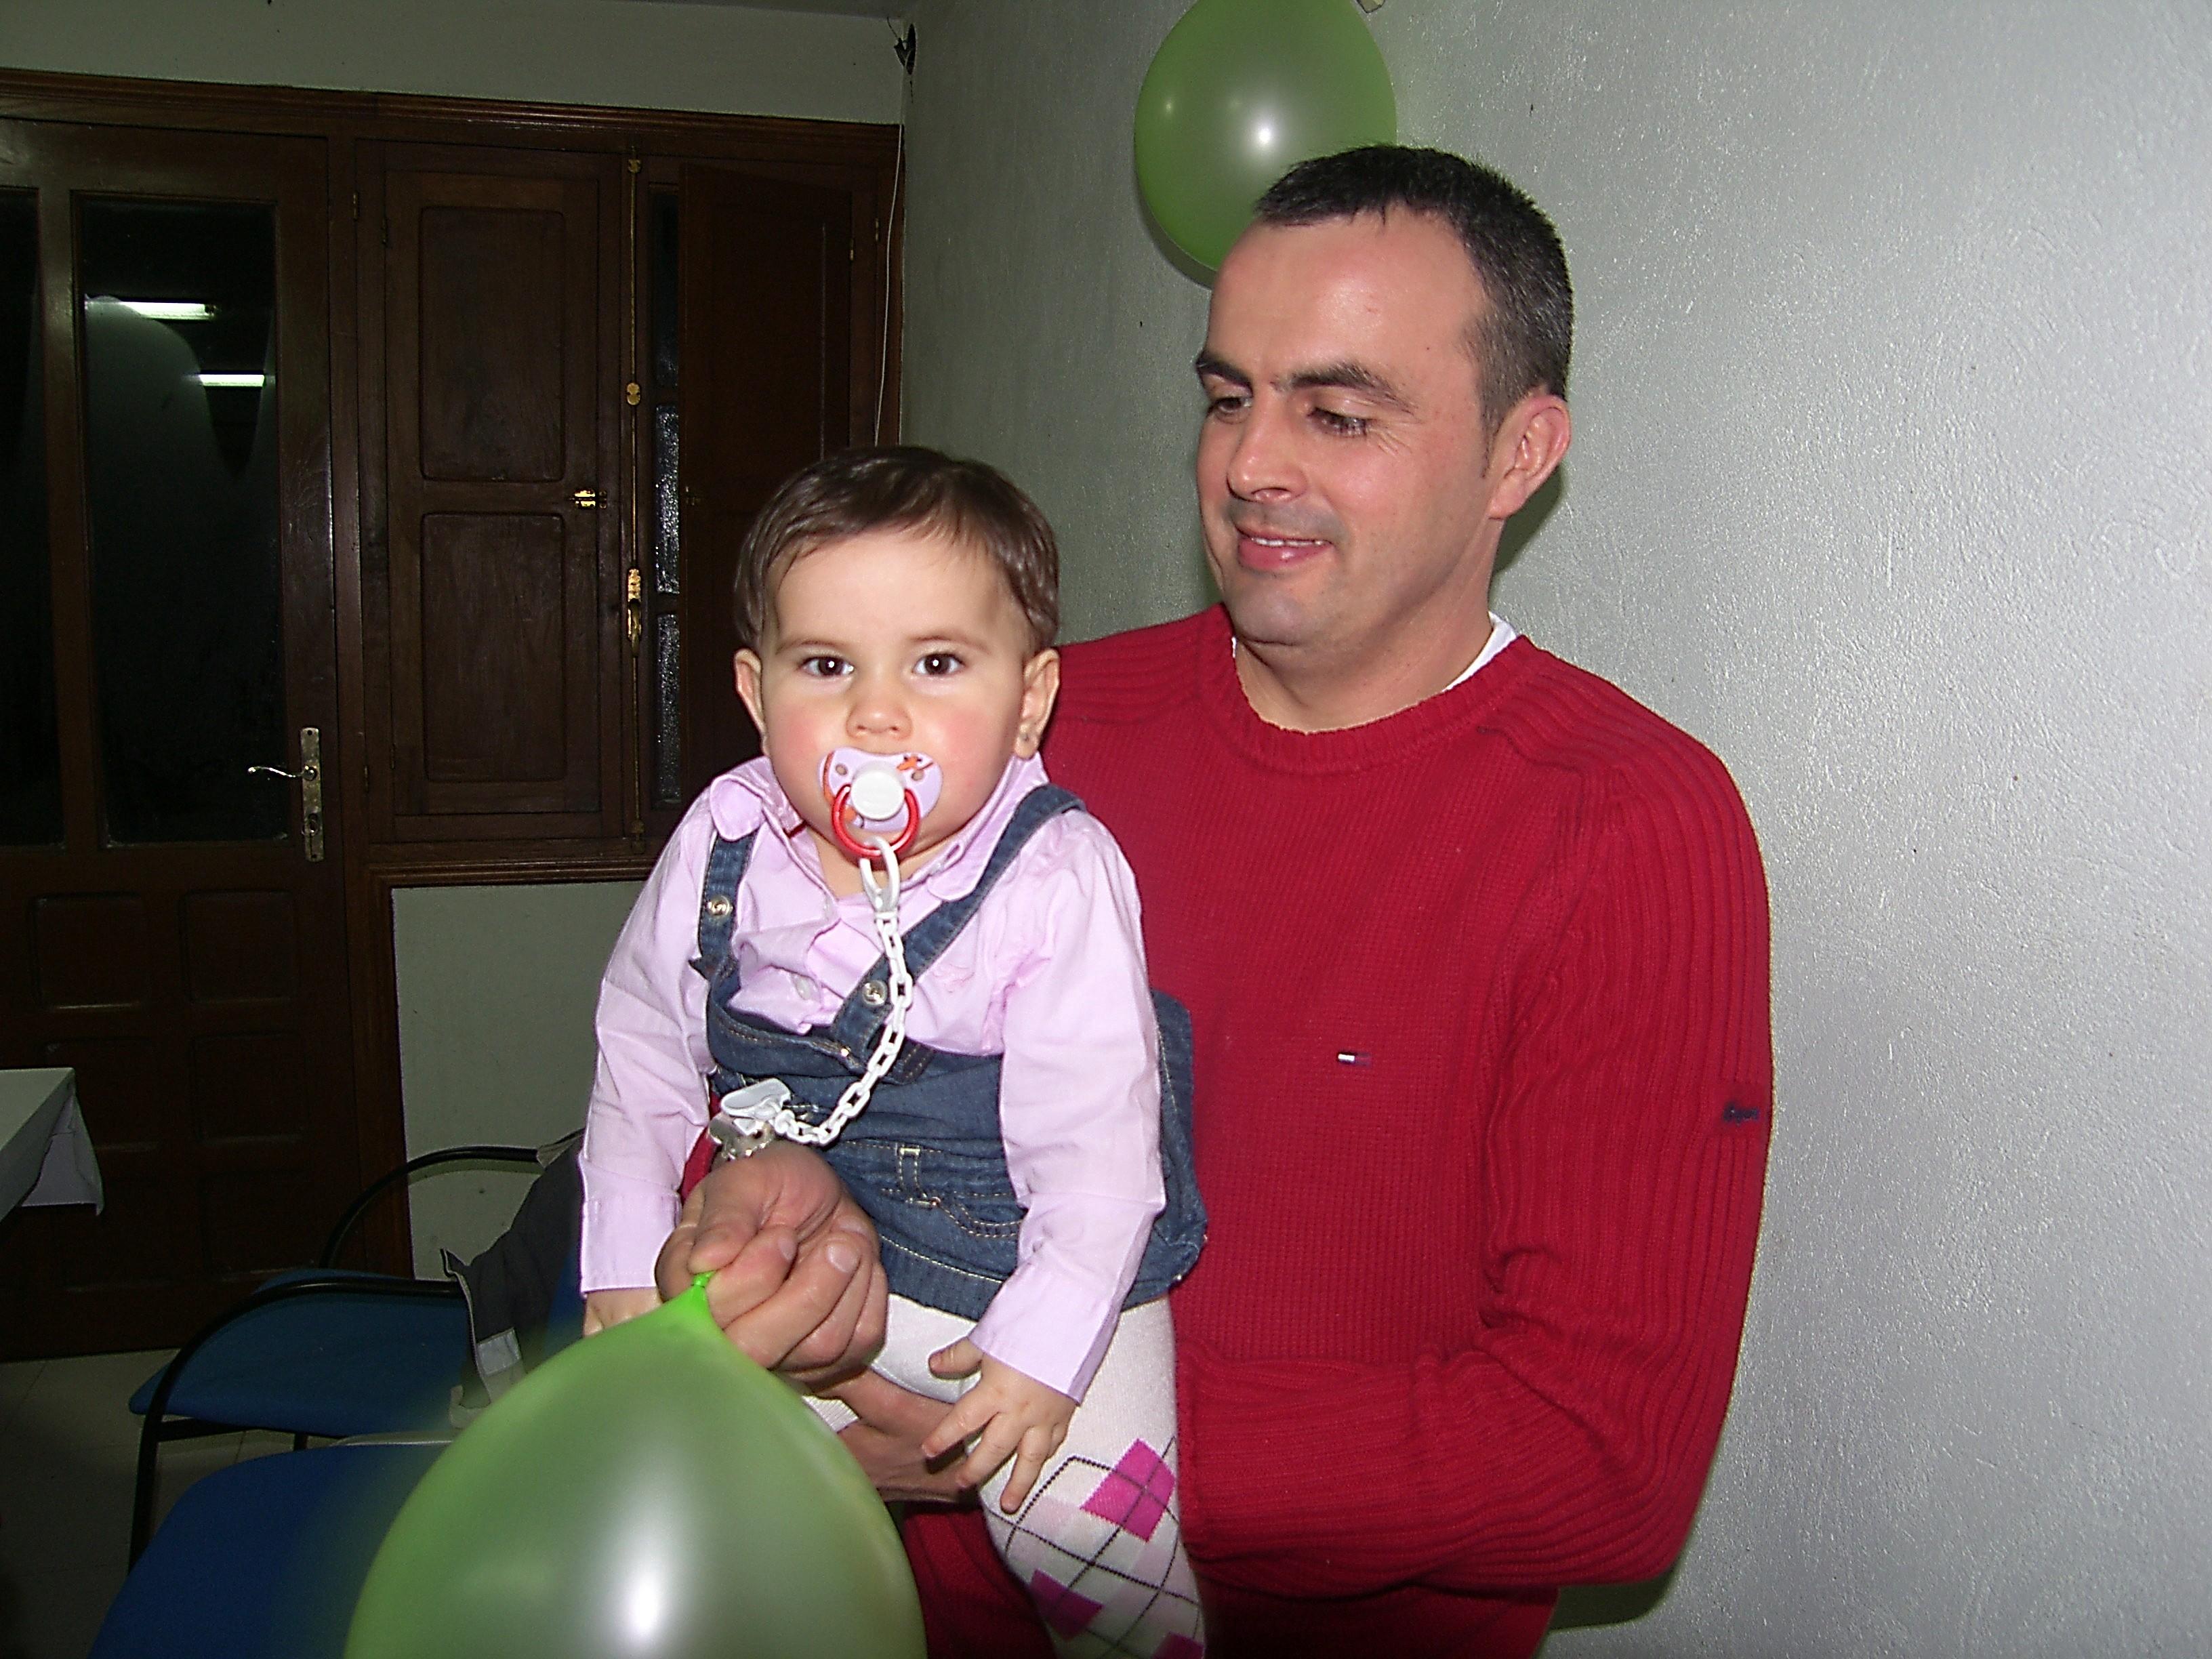
man, person, people, male, child, senior citizen, family, friends, day, ggl1